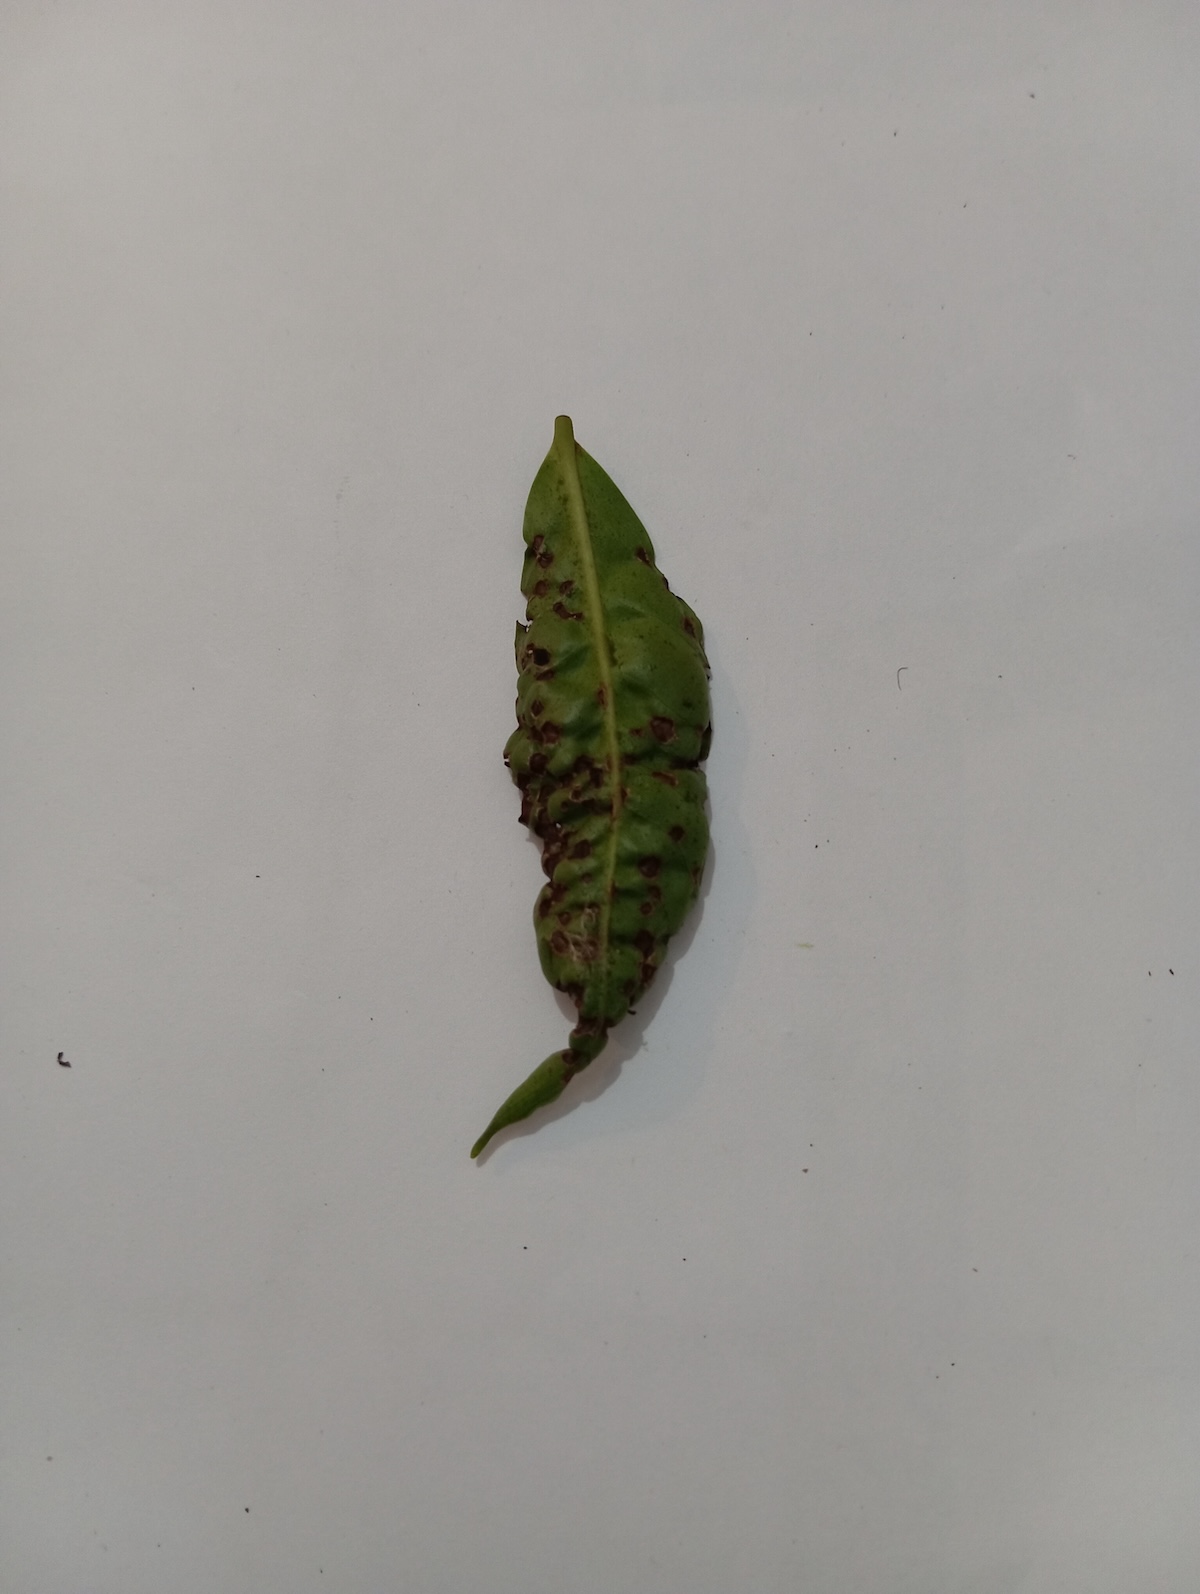
Label: Green mirid bug